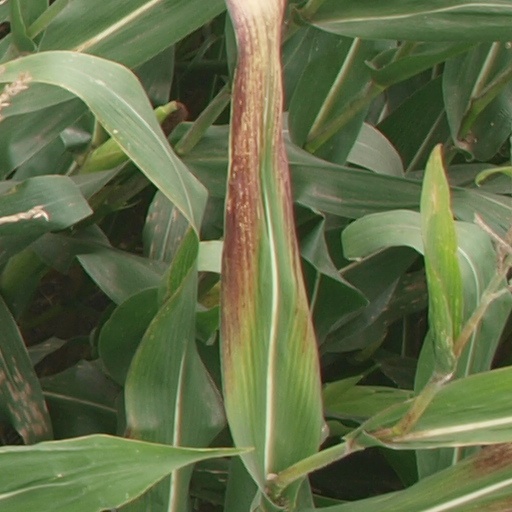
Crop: maize; corn